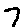
Label: 7